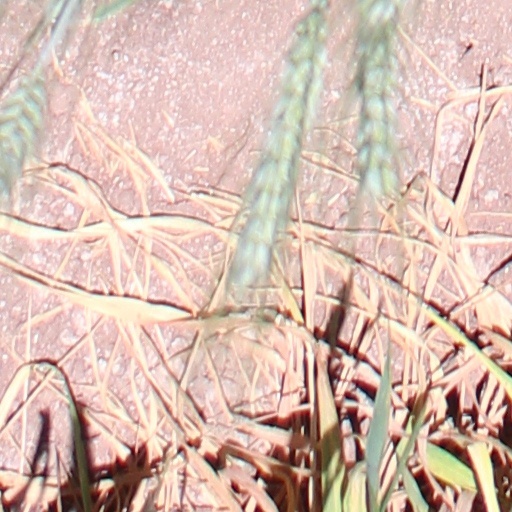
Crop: wheat